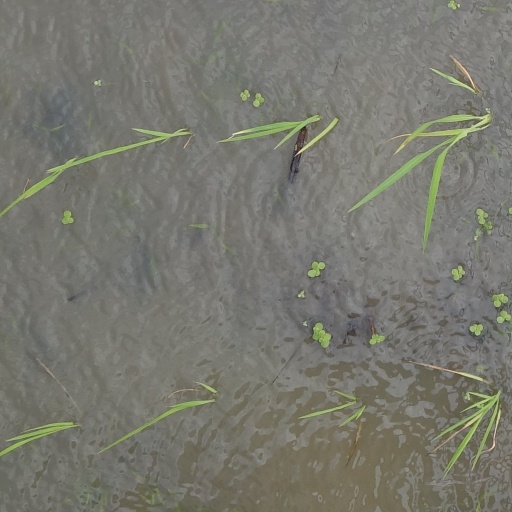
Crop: rice